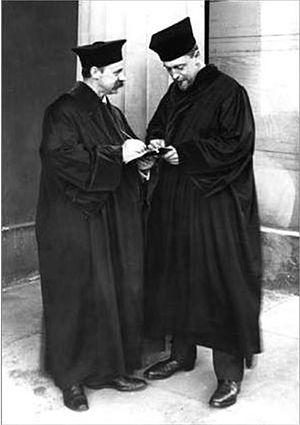
Ejnar Hertzsprung est un chimiste et astronome danois.